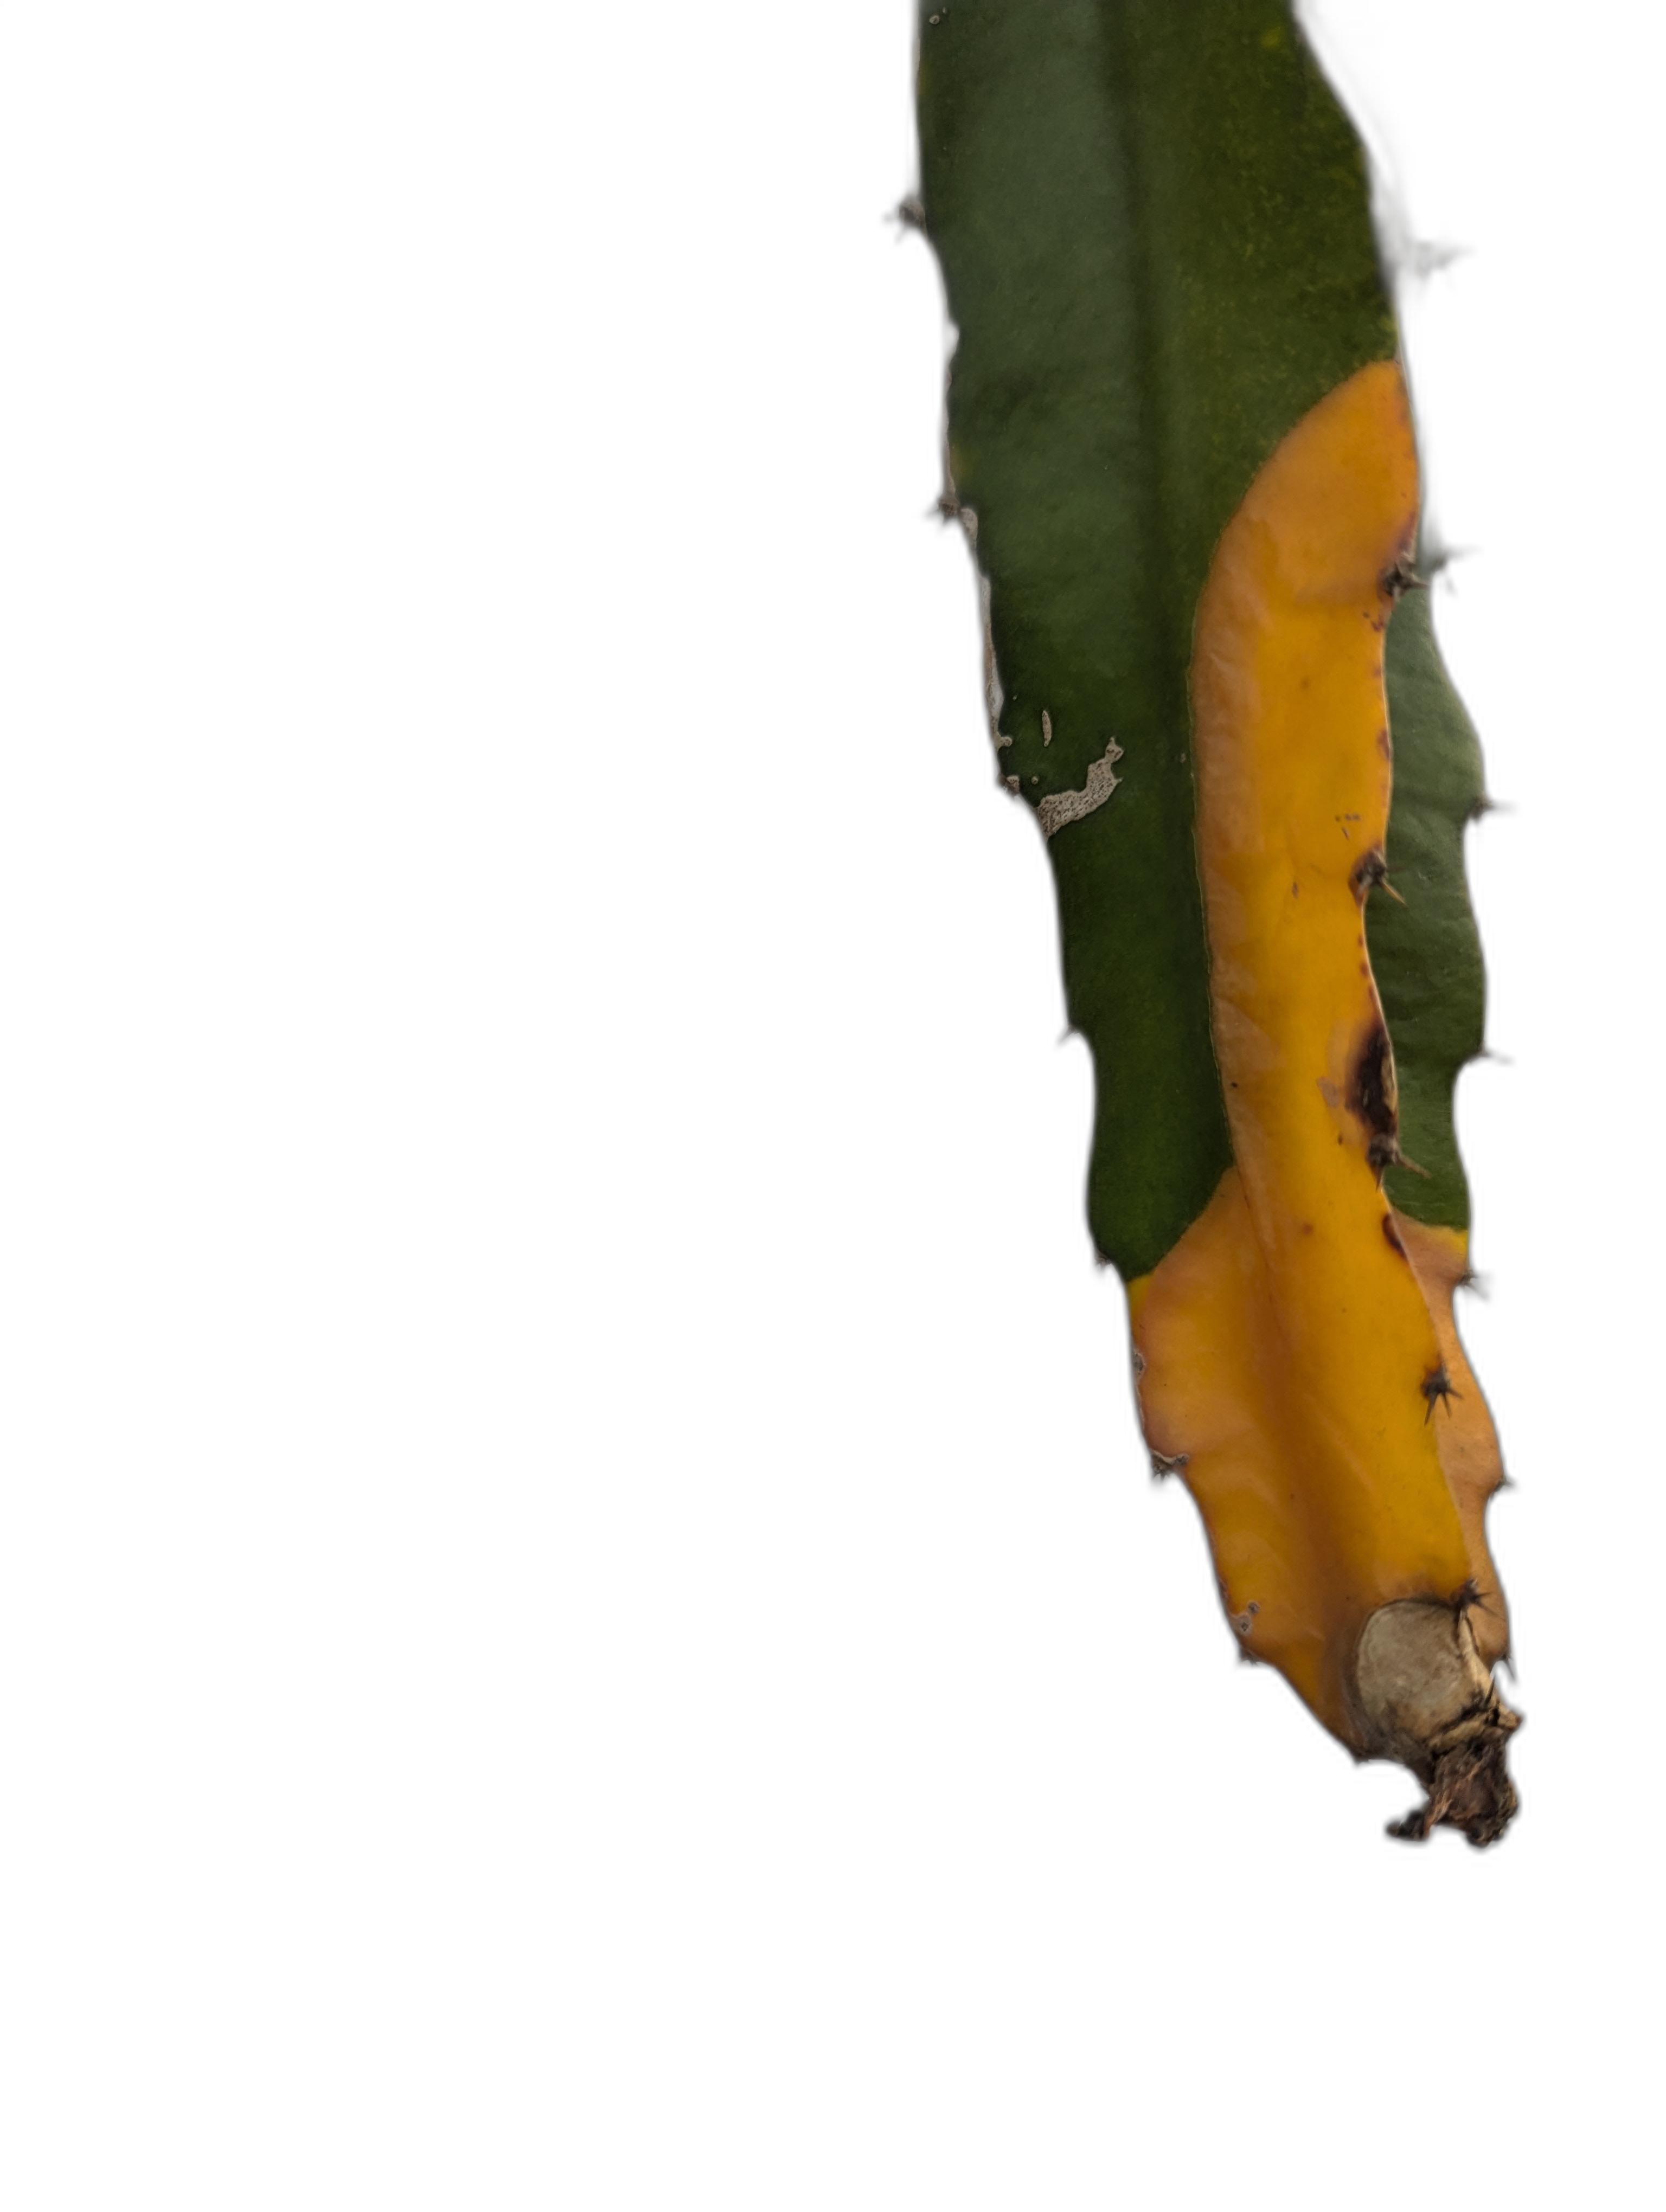
Label: Bad leaf